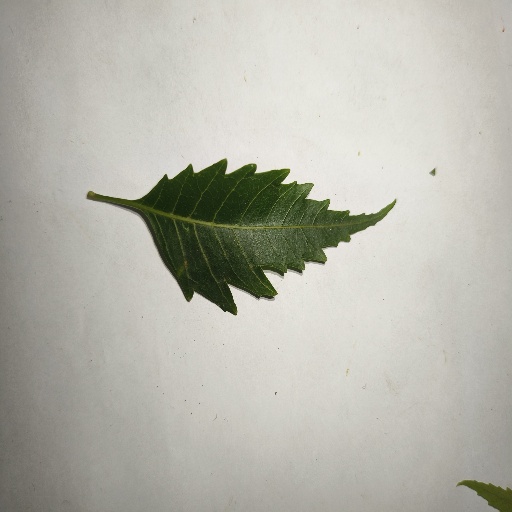
Species: Neem
Leaf condition: Healthy Leaf